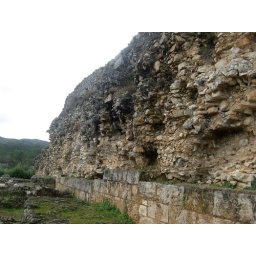
Built from stones by houses outside the wall.